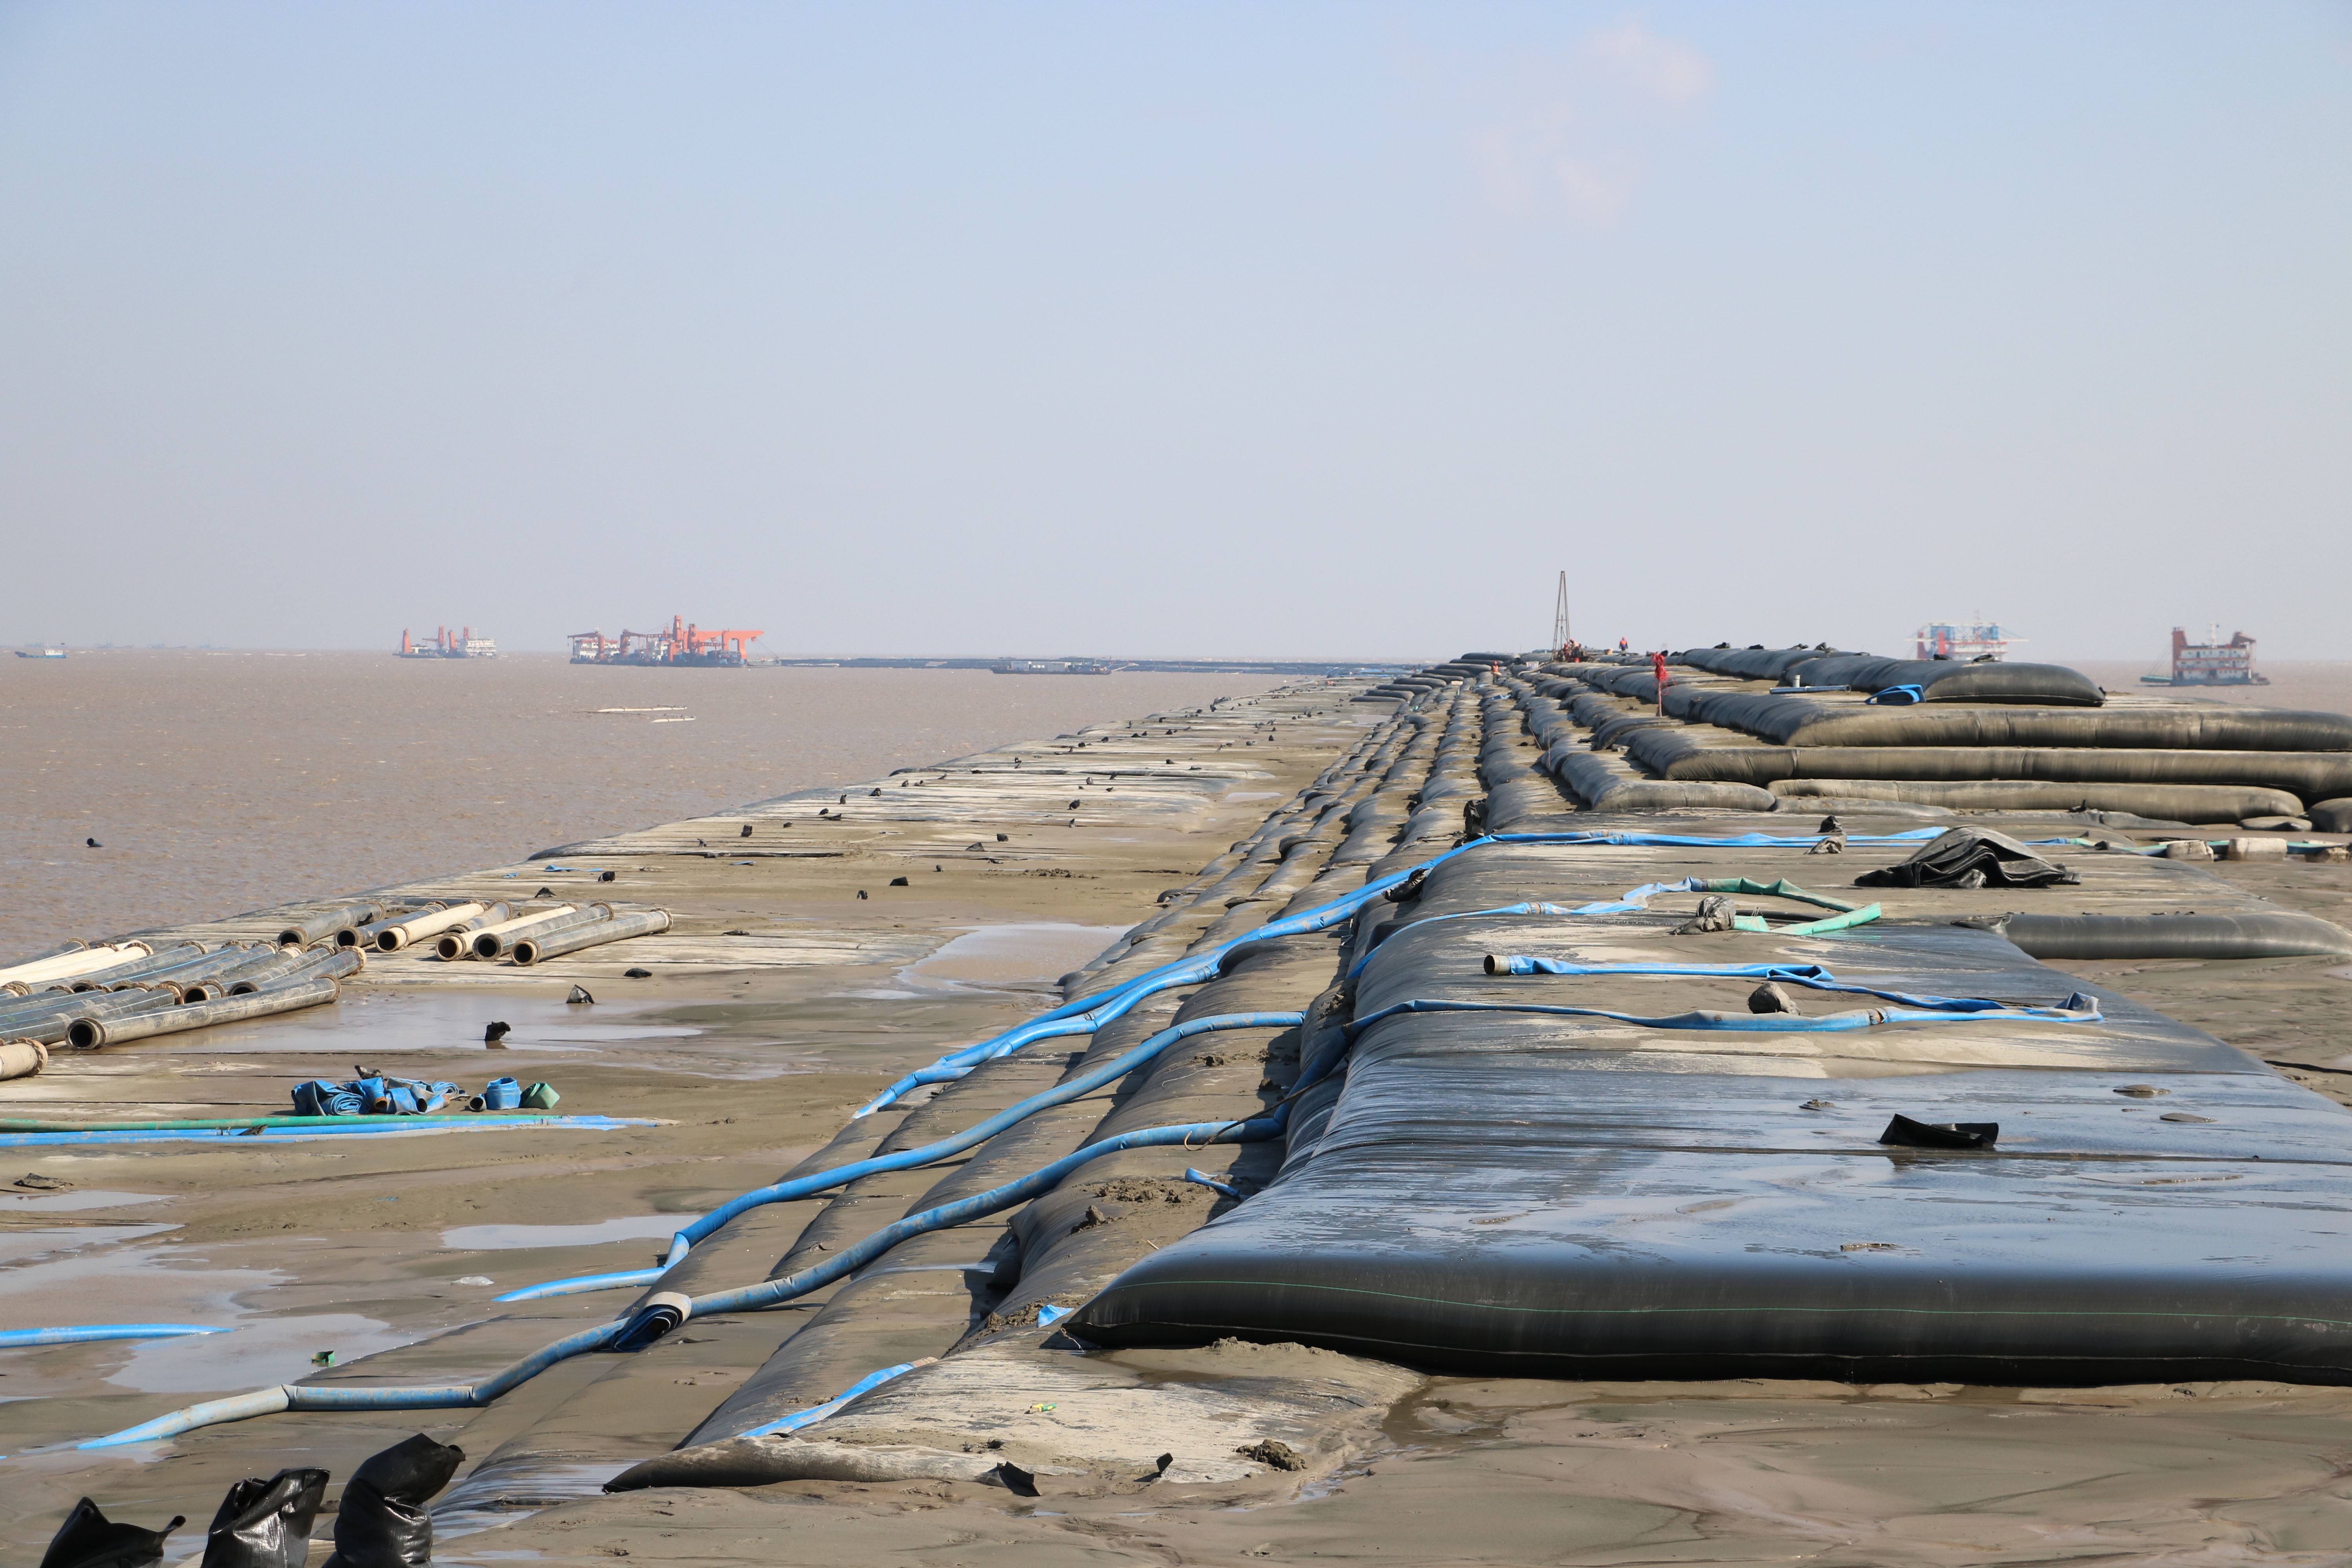
beach, sea, coast, sand, ocean, dock, boardwalk, shore, wave, pier, walkway, vacation, vehicle, bay, marina, port, body of water, infrastructure, breakwater, reclamation, mudflat, salt evaporation pond, sandbag, the levee